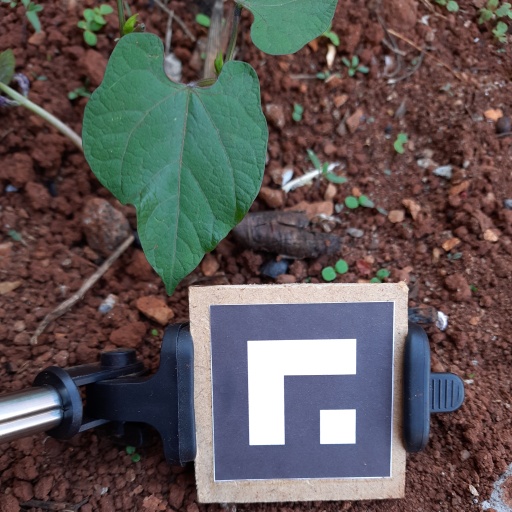
Observations: wavy surface, no eating holes, under shade